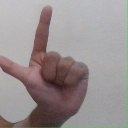
अक्षर: ल